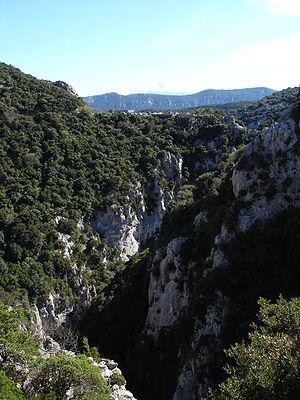
Les gorges de Galamus sont un passage étroit entre les départements français de l'Aude et des Pyrénées-Orientales.